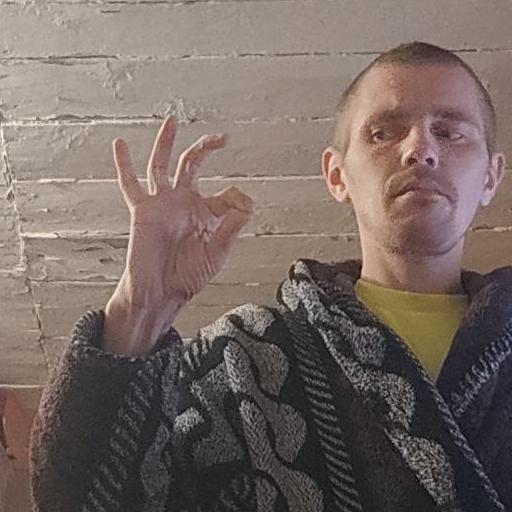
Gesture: ok